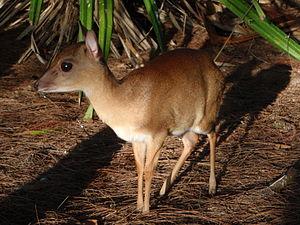
Voici la liste de quelques artiodactyles par population.